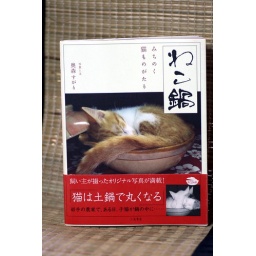
Book about cats who sleep in cooking pots